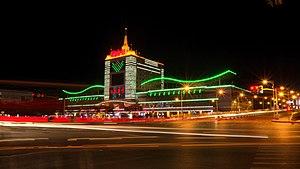
Le district de Tiexi est une subdivision administrative de la province du Liaoning en Chine. Il est placé sous la juridiction de la ville-préfecture d'Anshan dont il couvre la partie ouest.